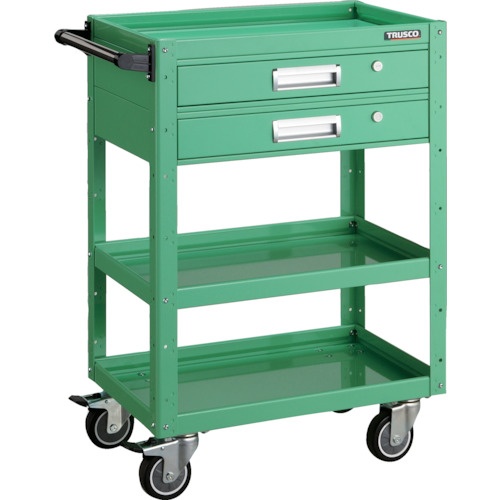
ＴＲＵＳＣＯ　ツールワゴン　イーグルワゴン　６００×４００　２段引出付　ウレタン４輪自在　ヤンググリーン　EGW-963V2UJ-YG　1 台
カタログ品番：EGW-963V2UJ-YG 特長：●車輪と共に車軸もロックするダブルロック仕様のキャスターです。また、キャスターを底板に取り付けることにより、キャスターが飛び出しにくい構造になっており、車輪が邪魔になりません。●アングル支柱に突起を出し、棚板を固定することにより縦横のゆれを軽減します。●棚板は皿型・フラット型の表裏両面使用できます。●棚板の組付けは、内側にフランジ付ナットを使用しているため、外側から六角レンチで締め付けることで組み立てが可能です。 用途：●工場内の運搬作業や、ピッキング作業に、またライン作業における工具置き台、部品、商品の仮置きに。 仕様：●最大積載量(kg/台)：250●均等積載量(kg/段)：120●色：ヤンググリーン●間口(mm)：679●奥行(mm)：400●高さ(mm)：880●段数(段)：3●均等積載量(kg/段)棚板：120●キャスター径(mm)：100●こぼれ止め高さ(mm)：40●棚板：こぼれ止め付棚板(表裏両用)●引出し内寸(mm)間口×奥行×深さ：494×274×58●キャスター：自在式(Wストッパー付) 100mm(2個) 自在式 100mm(2個)●特許第4866138号登録商品 材質／仕上：●本体:スチール●キャスター金具:スチール●車輪:ウレタン 注意：●「最大積載量」とは、各棚板の表面に均一に荷重をかけた場合に、耐えられる重さの合計をいいます。●「均等積載量」とは、棚板の表面に均一に荷重をかけた場合に、耐えられる重さをいいます。
Brand: トラスコ中山（株）
Category: Hardware > Tools > Saw Horses